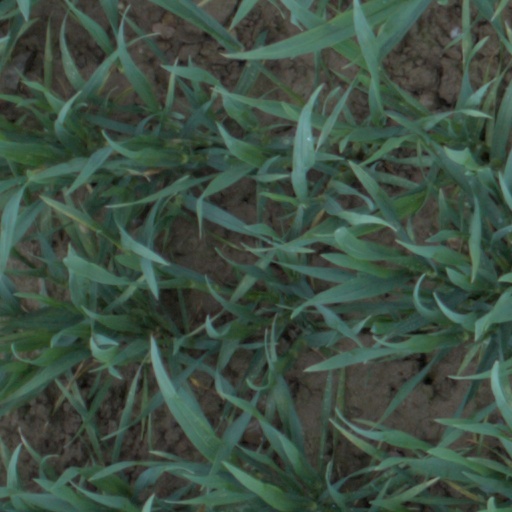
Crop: wheat